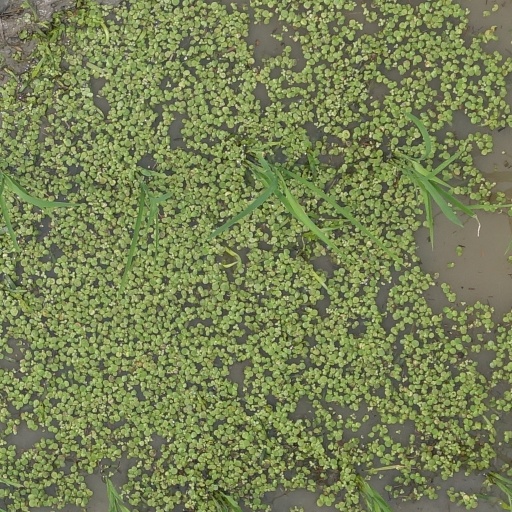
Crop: rice